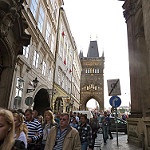
Scene: Outdoor